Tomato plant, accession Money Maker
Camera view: tilt-top (135 deg); turntable rotation: 30 degrees
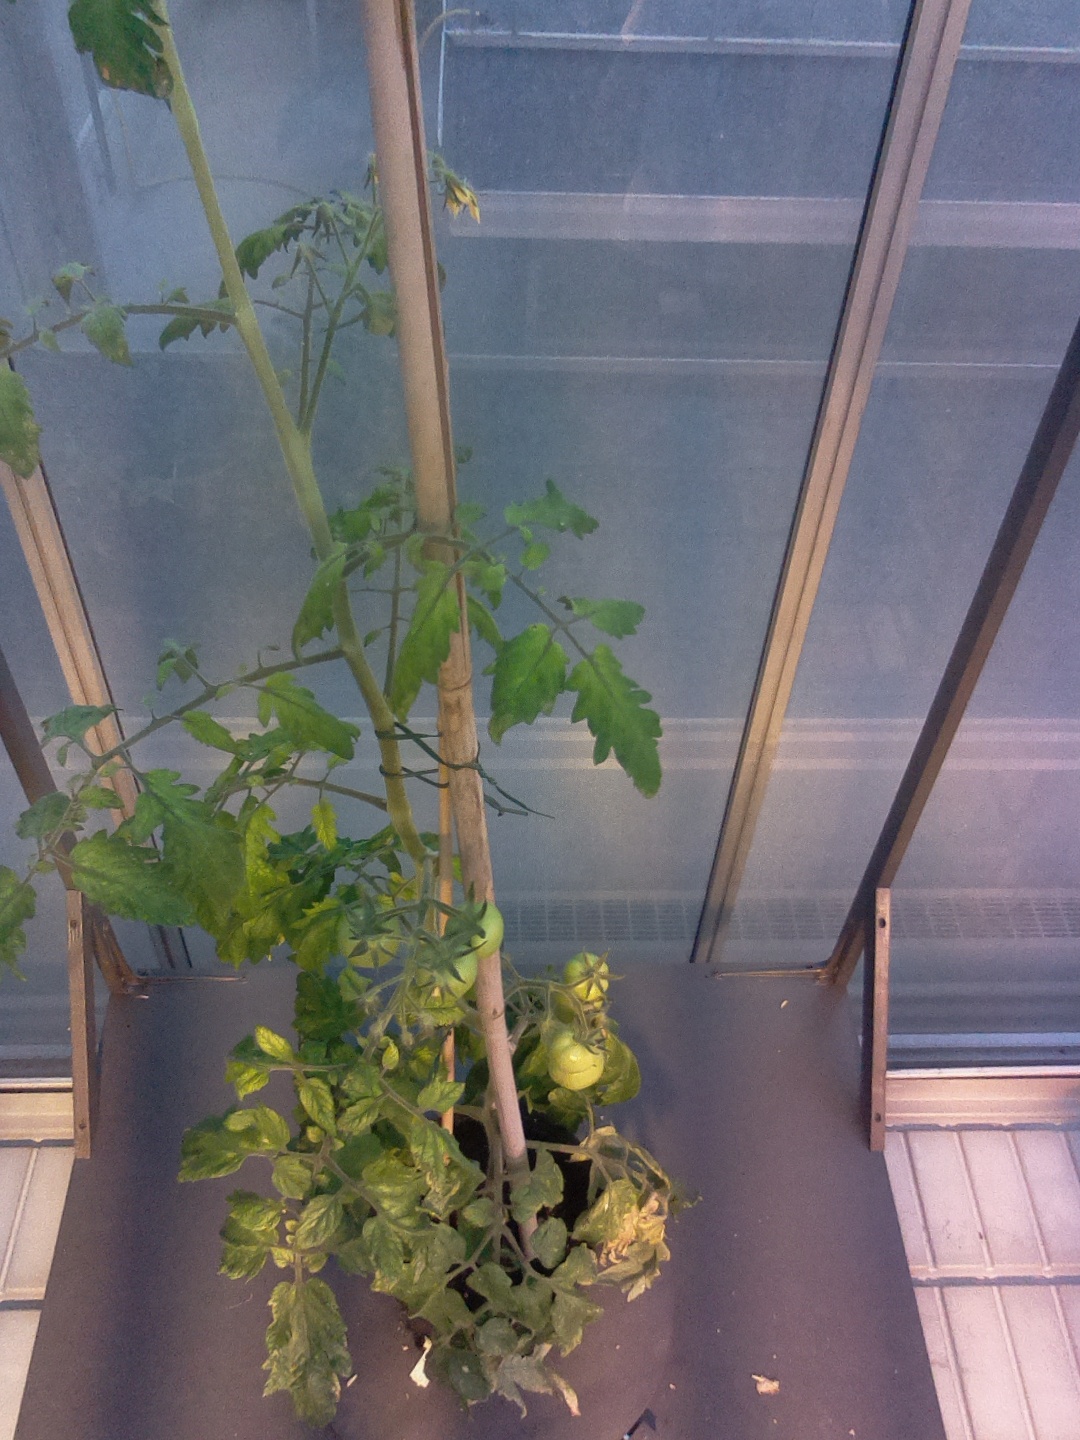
BBCH growth stage 75: 50%-60% of final fruit size